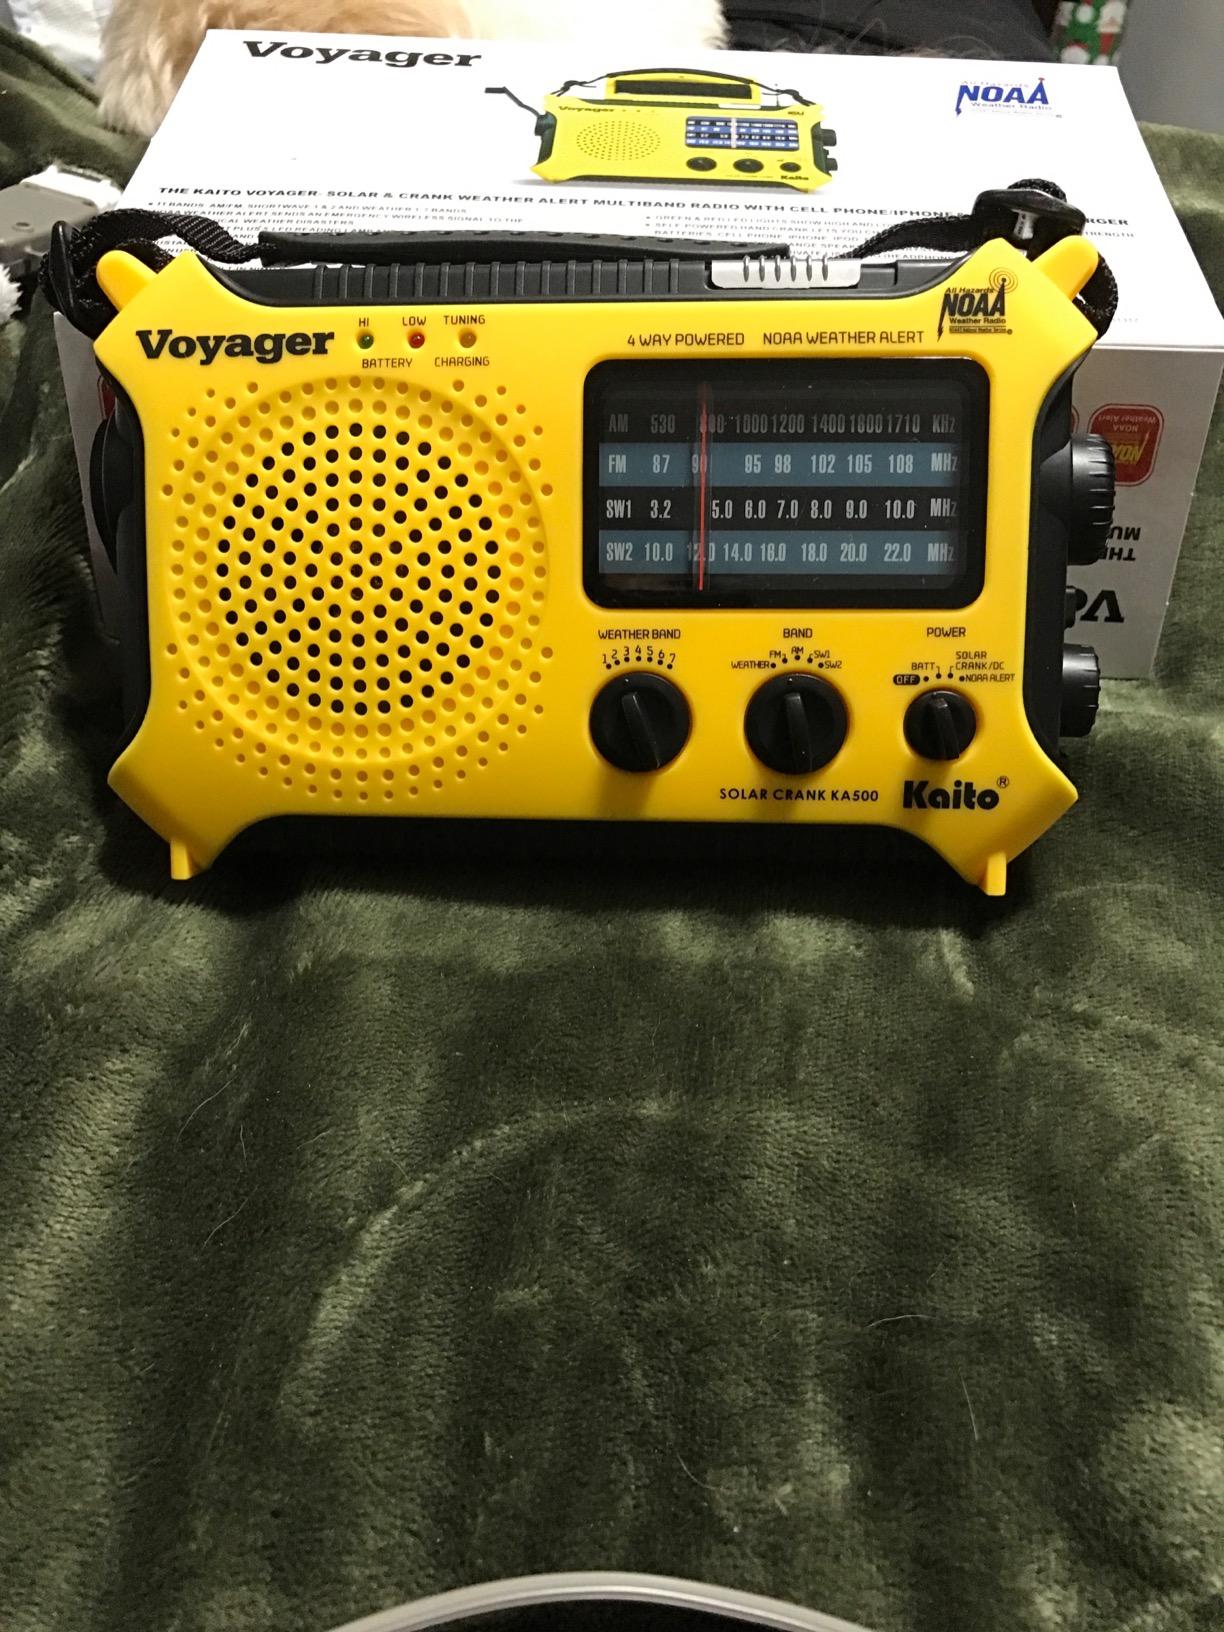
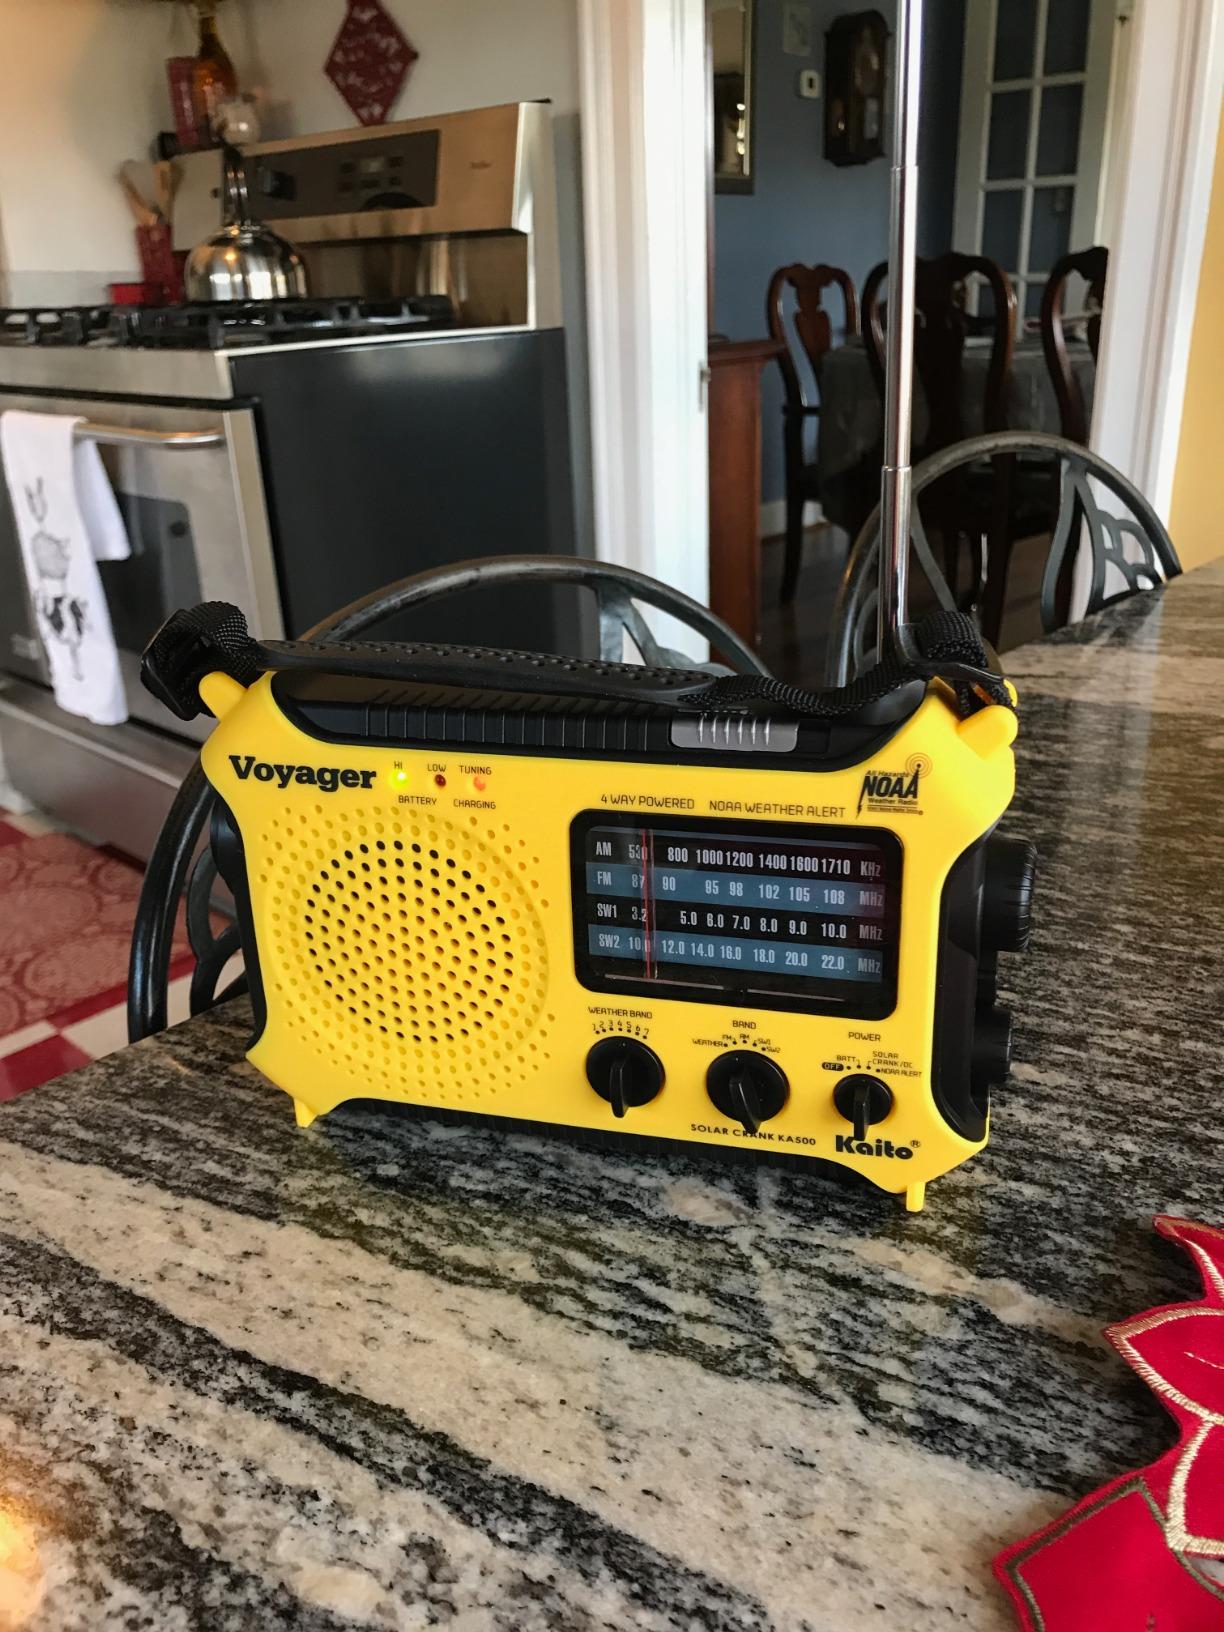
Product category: radio
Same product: yes